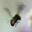
Label: bee